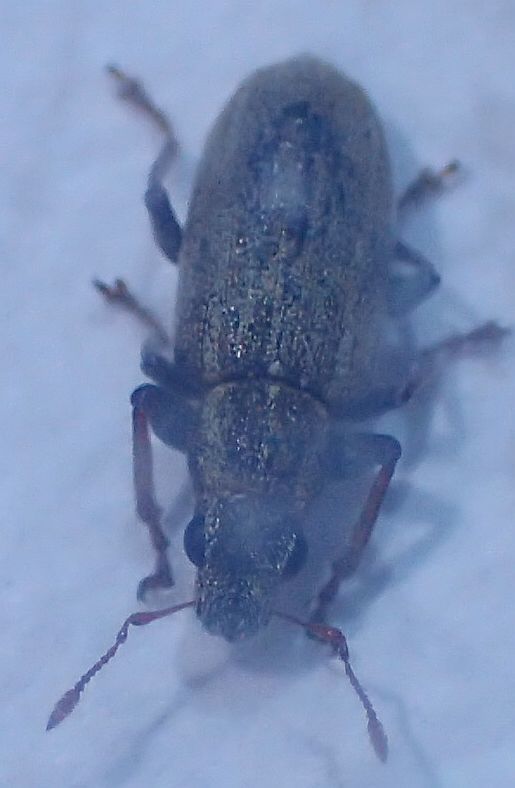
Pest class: pea_leaf_weevil